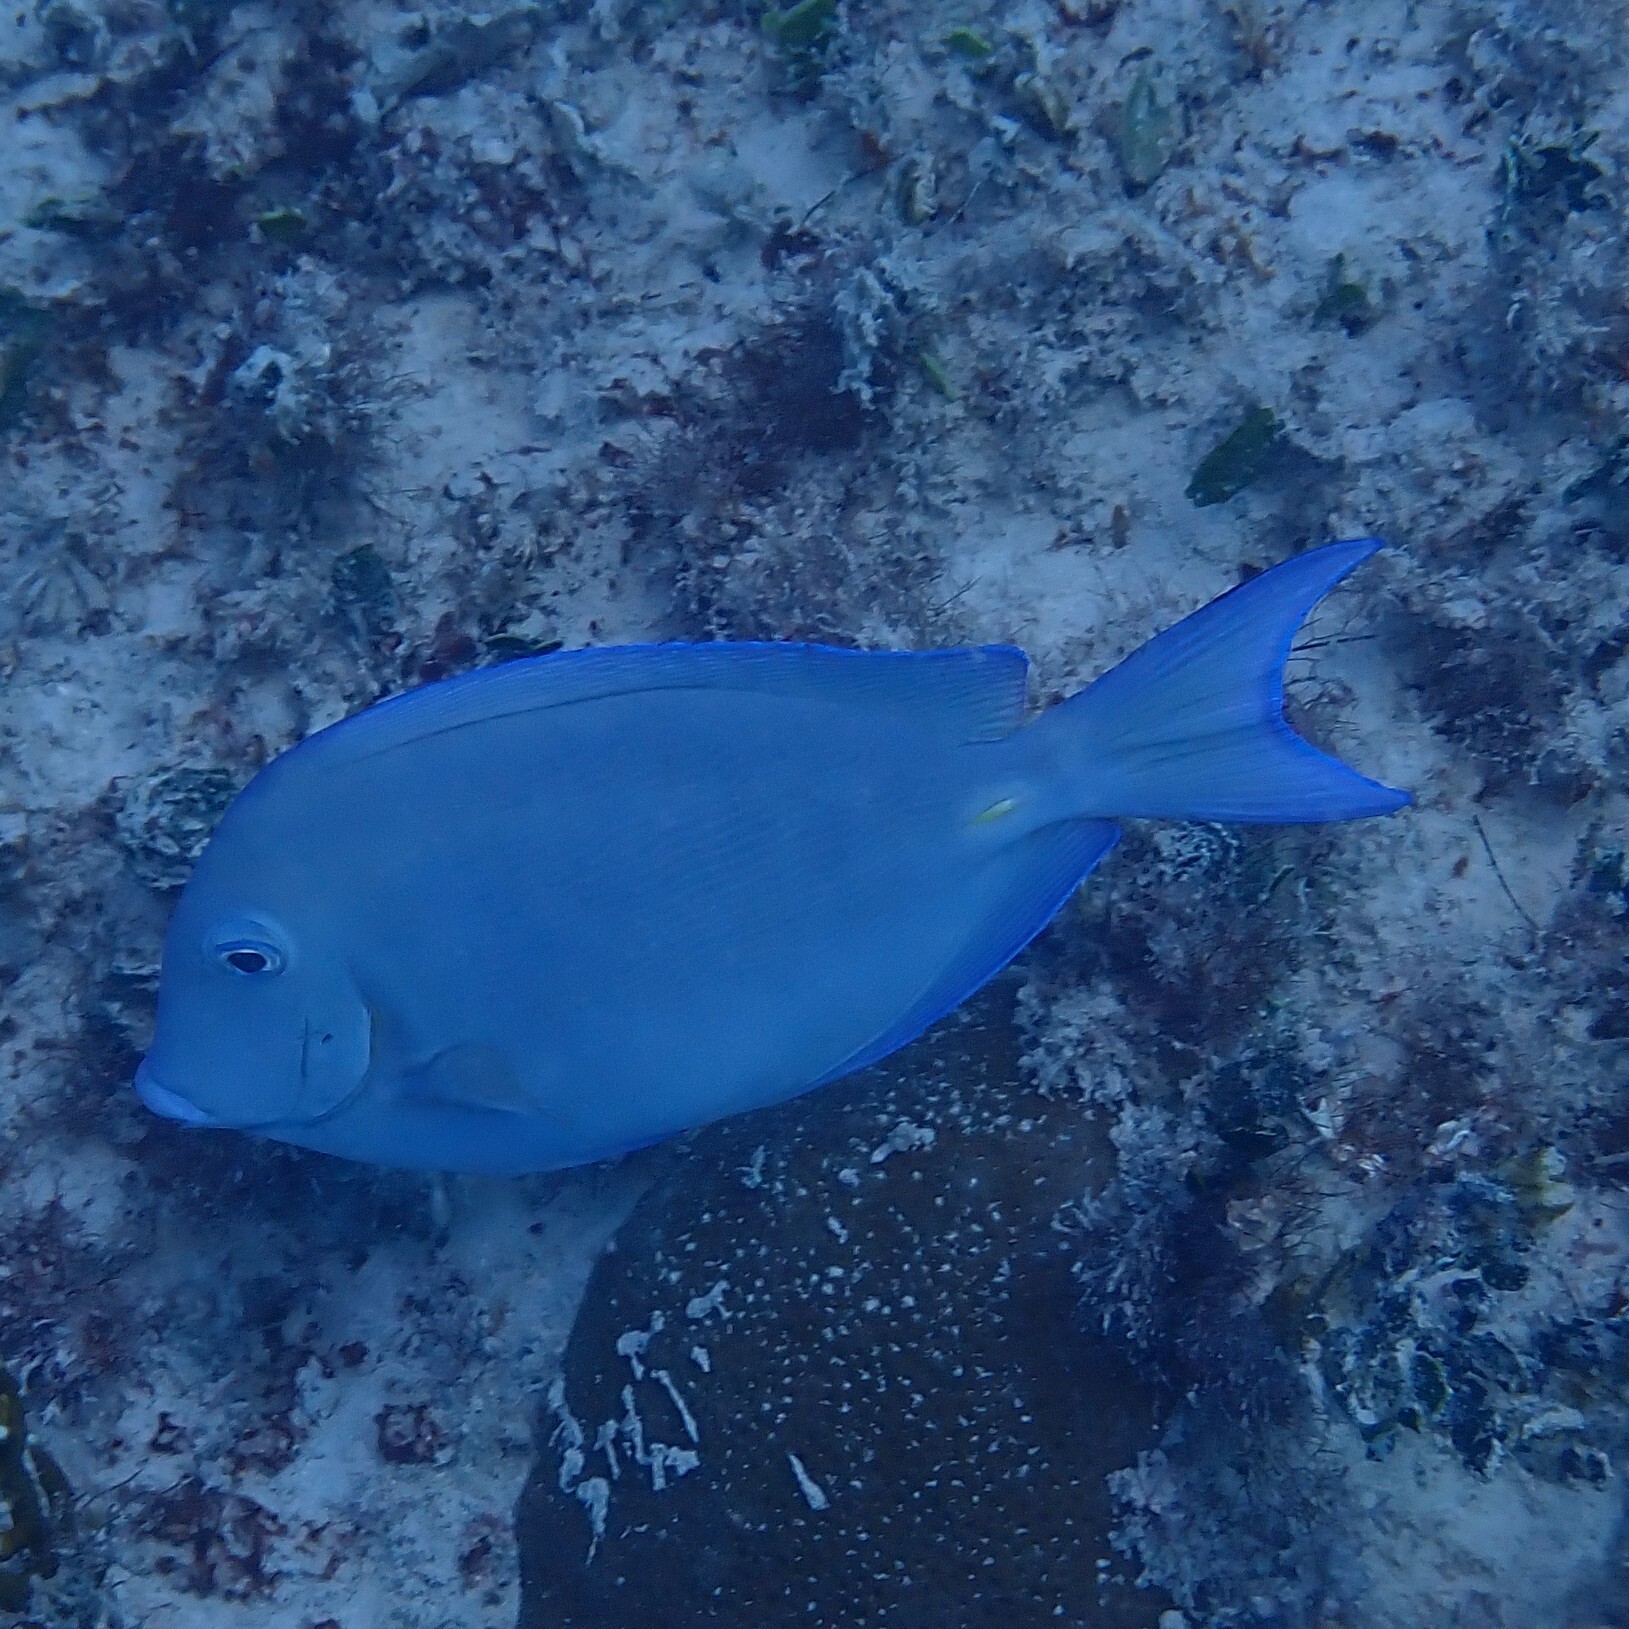
Acanthurus coeruleus (Atlantic Blue Tang)